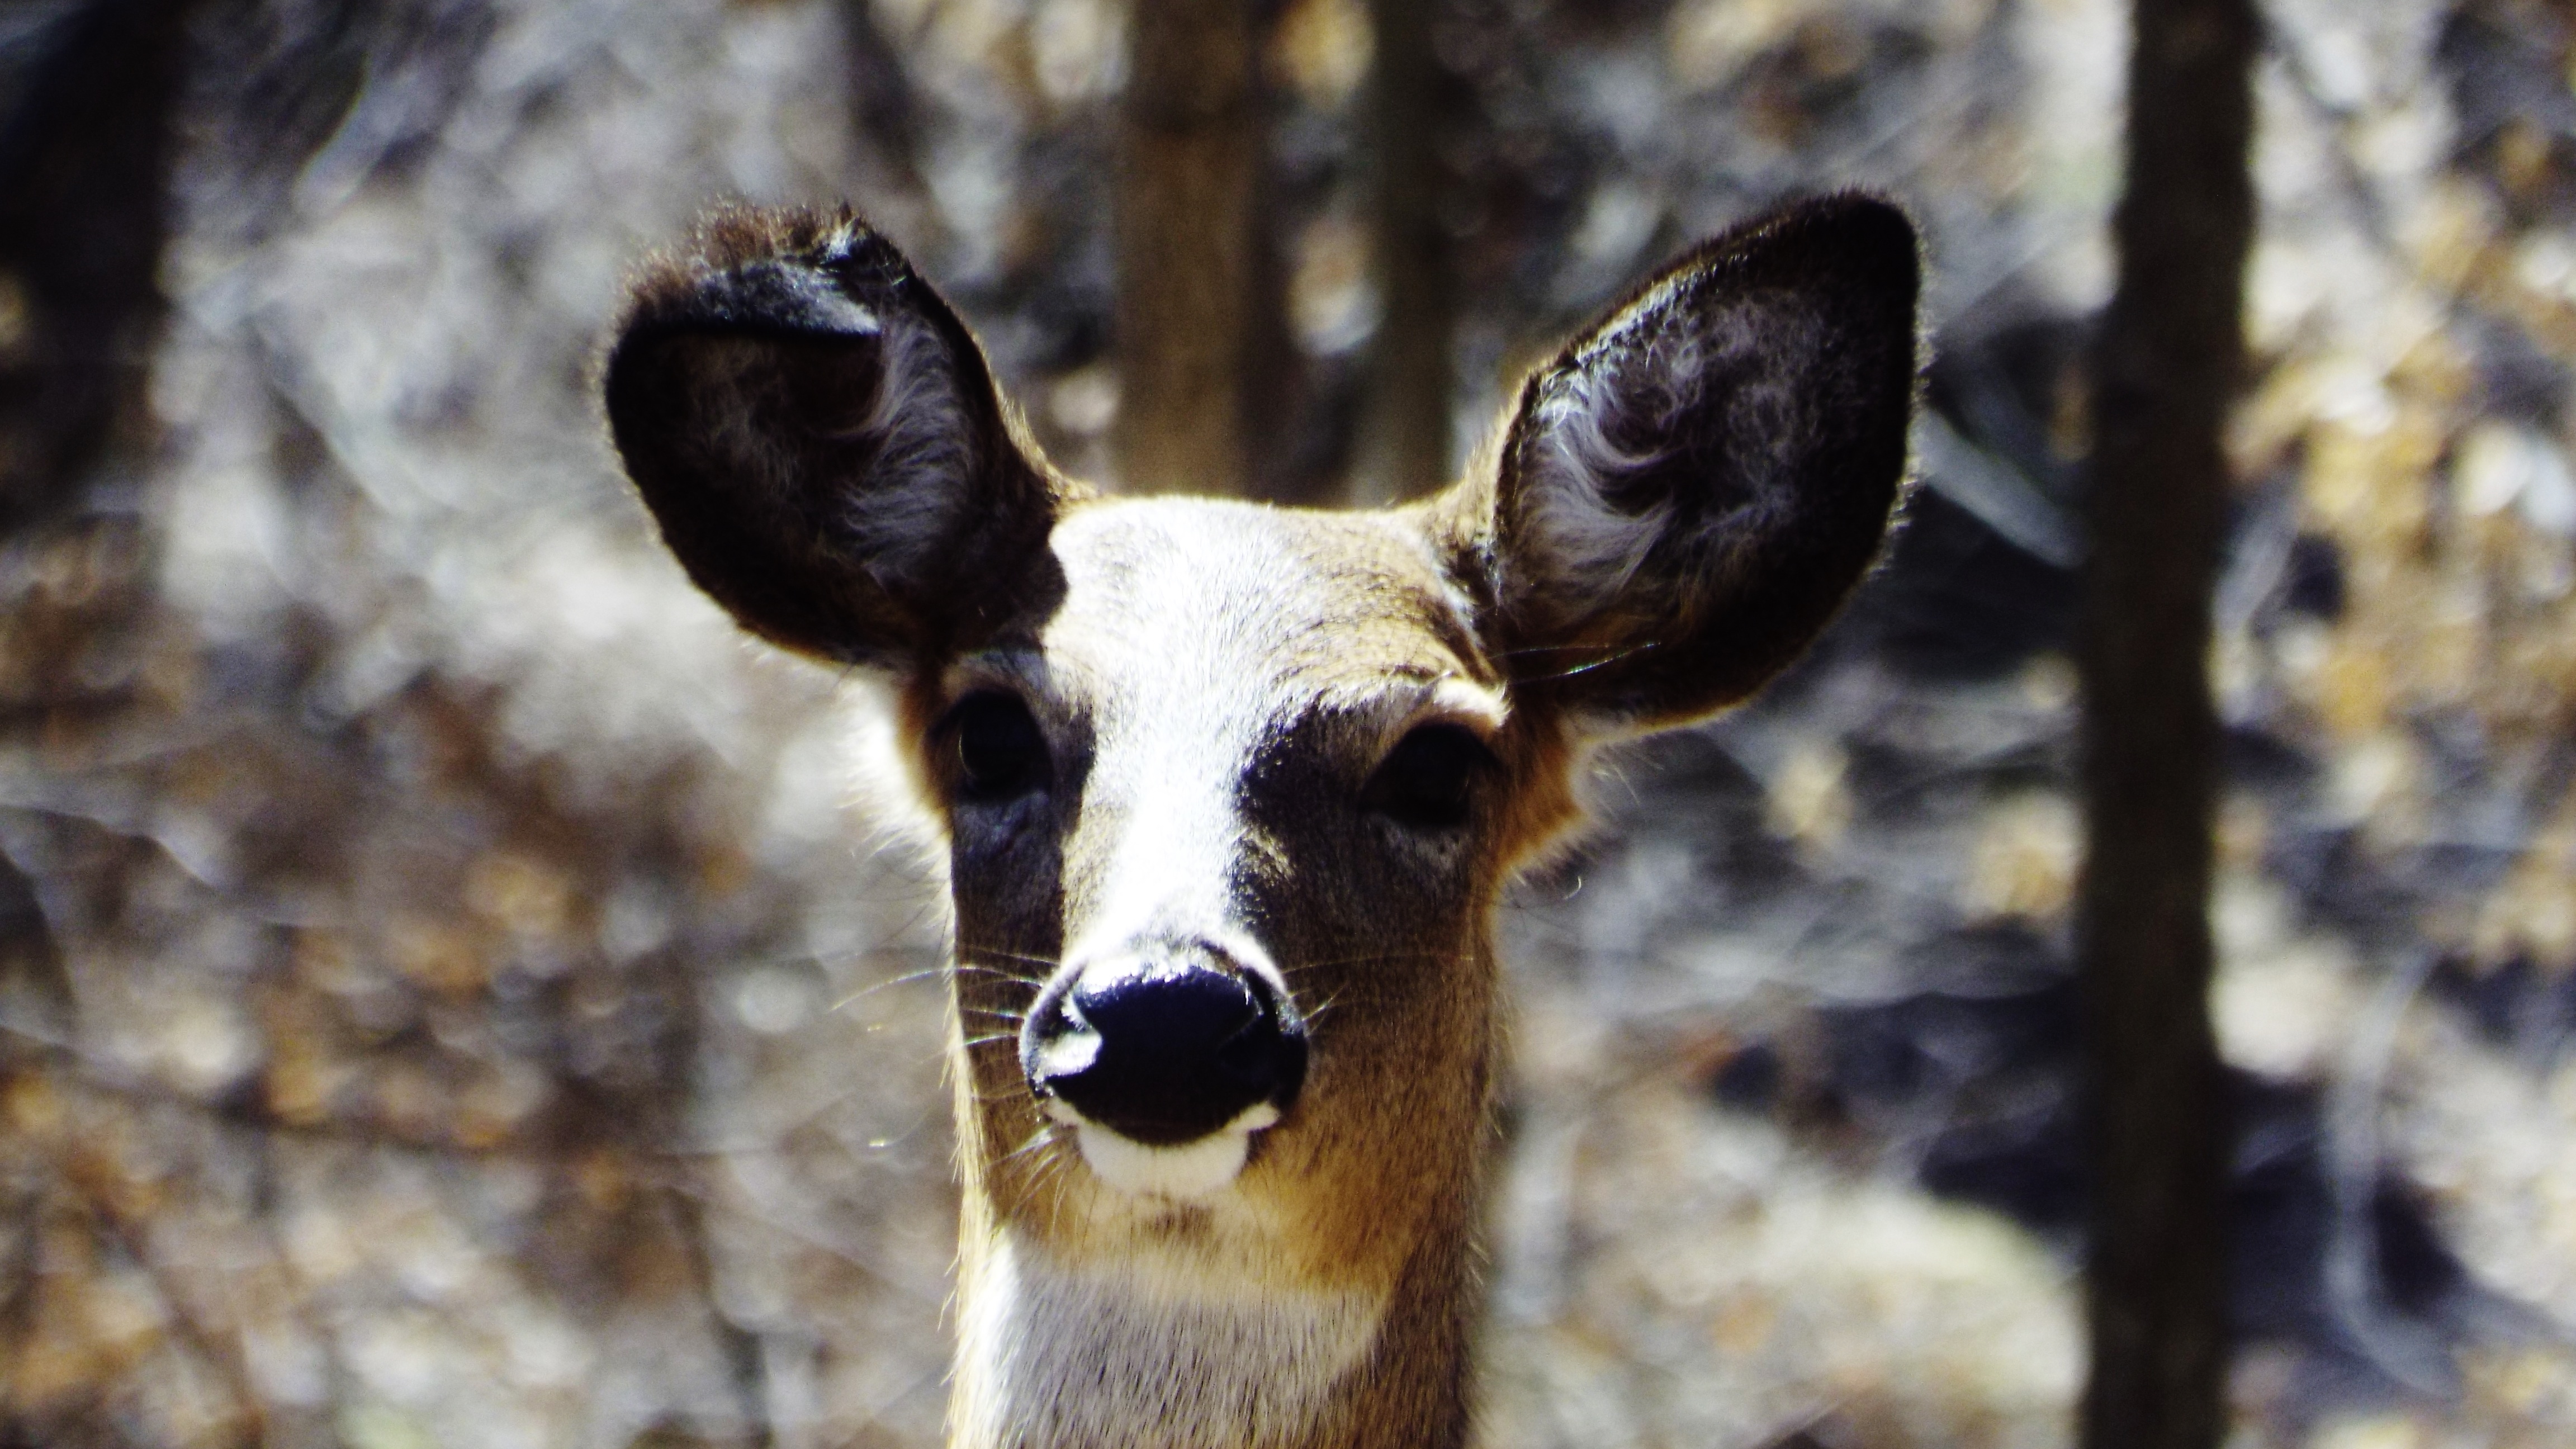
nature, wildlife, deer, zoo, horn, mammal, fauna, close up, vertebrate, giraffidae, white tailed deer